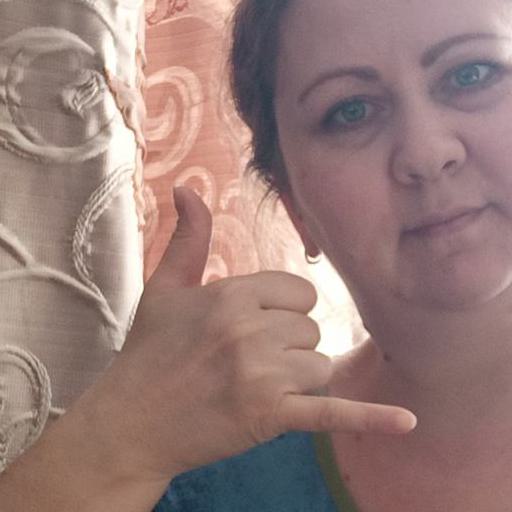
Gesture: call